Pete Carroll

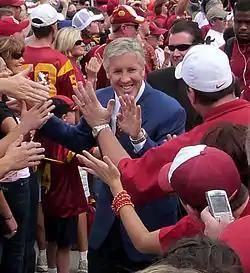
Carroll leads his team through the "Trojan Walk", a tradition he started at USC in 2001.

Carroll's team won a then-school record 34 straight games from 2003 to 2005, a streak that started after a triple-overtime loss to California and ended with the national championship game against the Texas Longhorns in the 2006 Rose Bowl. Fourteen of those games were later vacated for breaking NCAA rules. During his tenure, USC broke its average home attendance record four times in a row (they play at the Los Angeles Memorial Coliseum); the USC home attendance average in 2001, his first season, was 57,744; by 2006, it was over 91,000. During this period, USC had a 35-game winning streak at the Coliseum, spanning 6 years (2001–2007). The streak began on October 13, 2001, with a 48–17 win over the Arizona State Sun Devils and the final victory was a 47–14 win over the Washington State Cougars on September 22, 2007. The streak ended on October 6, 2007, with a 24–23 loss to the Stanford Cardinal who was a 41-point underdog. Prior to this the last loss was on September 29, 2001, (during Carroll's first year) to Stanford Cardinal 21–16. The success of USC football under Carroll led to a sharp rise in overall athletic department revenue, growing from $38.6 million in Carroll's first season at USC to more than $76 million in 2007–08.